Answer in natural language. Consider the 3D positions of the objects in the scene and not just the 2D positions in the image. Is the centerpoint of  black wooden spindleback chair at a higher height than HousePlant? Choose between the following options: yes or no
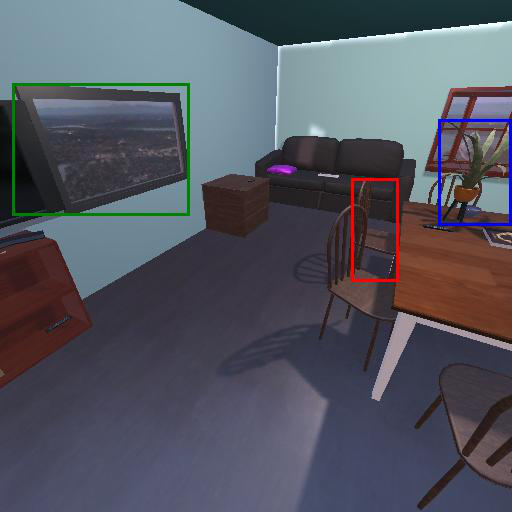
<answer>no</answer>